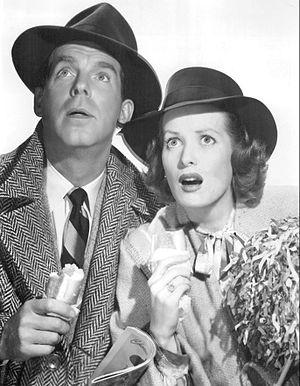
Father Was a Fullback est un film américain réalisé par John M. Stahl, sorti en 1949.